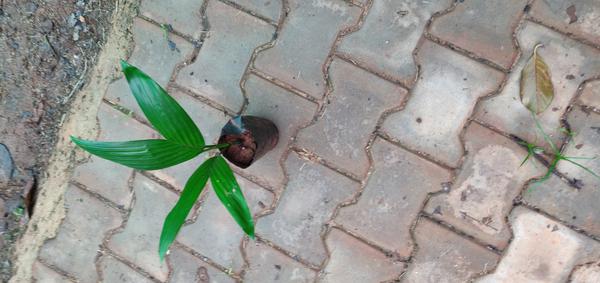
Plant: Betel_Nut